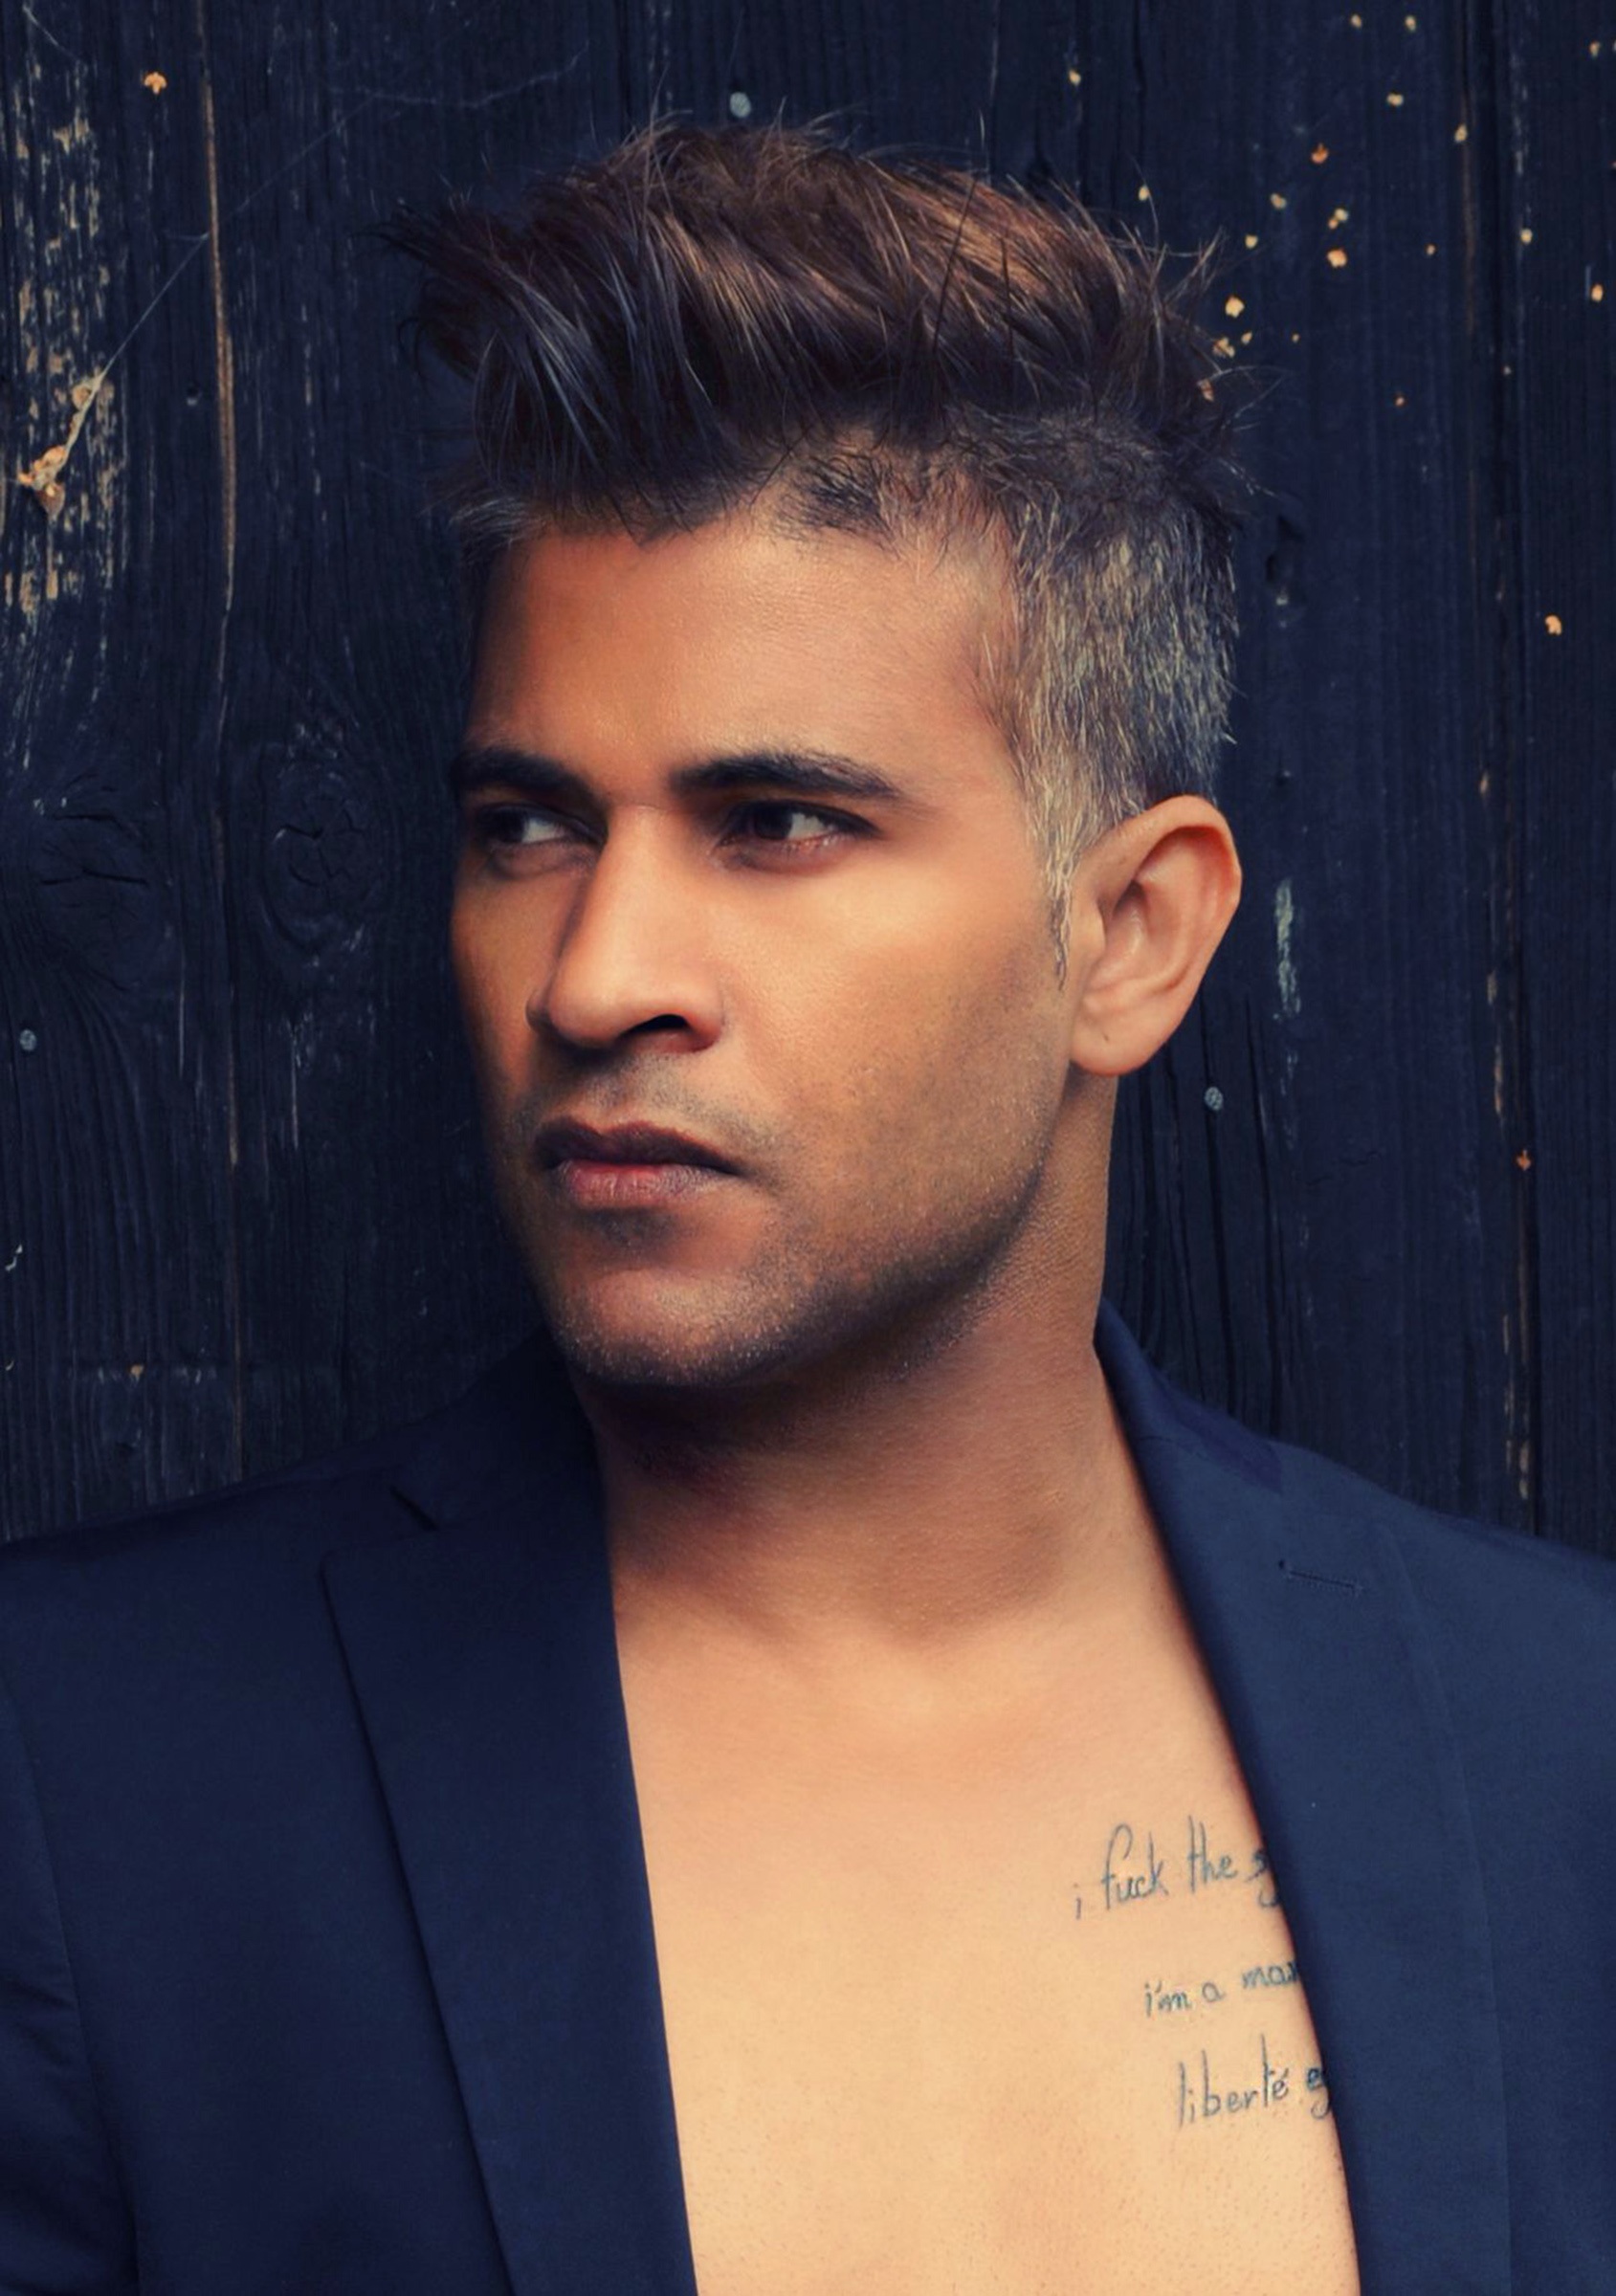
man, person, hair, male, portrait, model, tattoo, fashion, blue, hairstyle, beard, black hair, face, nose, beauty, good looking, charm, facial hair